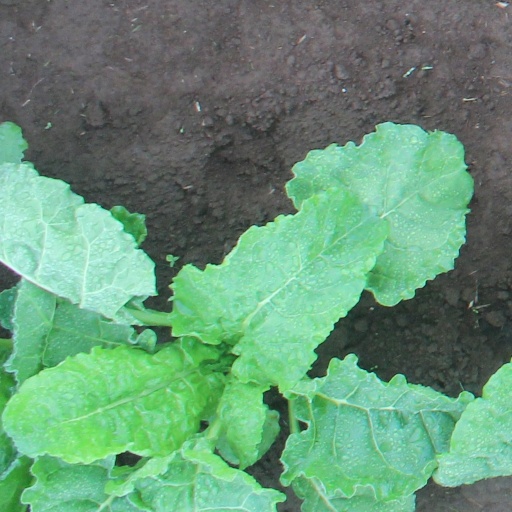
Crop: sugar beet